Polikarpov I-5

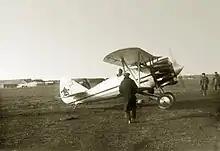
The first prototype - VT-11

It made its first flight on 30 April 1930 and was fitted with an imported supercharged Jupiter VII. It was painted in silver with a red cheat line; a red "VT" was superimposed on the red star on the rudder. The second prototype, known as the VT-12, had a Jupiter VI engine, and took to the air on 22 May, bearing the name "Klim Voroshilov." The two prototypes also differed in minor details regarding the shape of the tail and the construction of the landing gear. All this meant a slight difference in weight and performance between the two prototypes was present, with the second being slightly heavier and faster, while the first had a slight range advantage and a higher service ceiling. The third prototype, designated as the VT-13 and inscribed with "A Gift for the XVIth Congress of the Party", was powered by a Soviet-built M-15 engine with a NACA cowling, but this proved to be unreliable and was not put into production.